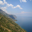
Label: sea